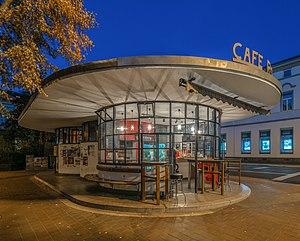
Bamberg est une ville allemande, située dans le sud du pays, dans le nord du Land de Bavière et la région de Haute-Franconie. Elle est le chef-lieu de l'arrondissement de Bamberg et le centre urbain de l'ouest de la région. Elle dépend de la région métropolitaine de Nuremberg.